Bassett, Iowa

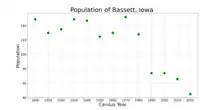
The population of Bassett, Iowa from US census data

As of the census of 2020, there were 45 people, 26 households, and 21 families residing in the city. The population density was 114.8 inhabitants per square mile (44.3/km). There were 26 housing units at an average density of 66.3 per square mile (25.6/km). The racial makeup of the city was 97.8% White, 0.0% Black or African American, 0.0% Native American, 0.0% Asian, 0.0% Pacific Islander, 2.2% from other races and 0.0% from two or more races. Hispanic or Latino persons of any race comprised 2.2% of the population.